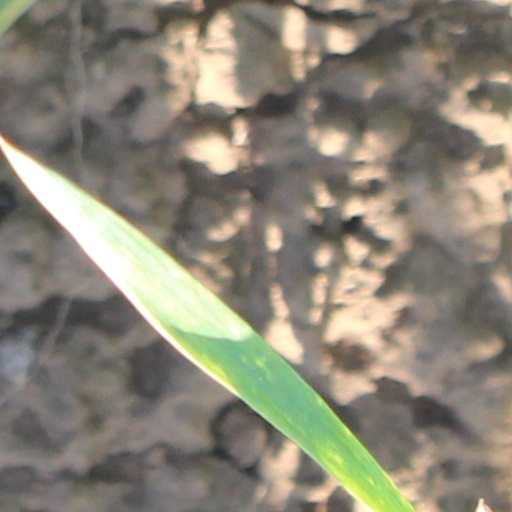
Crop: wheat